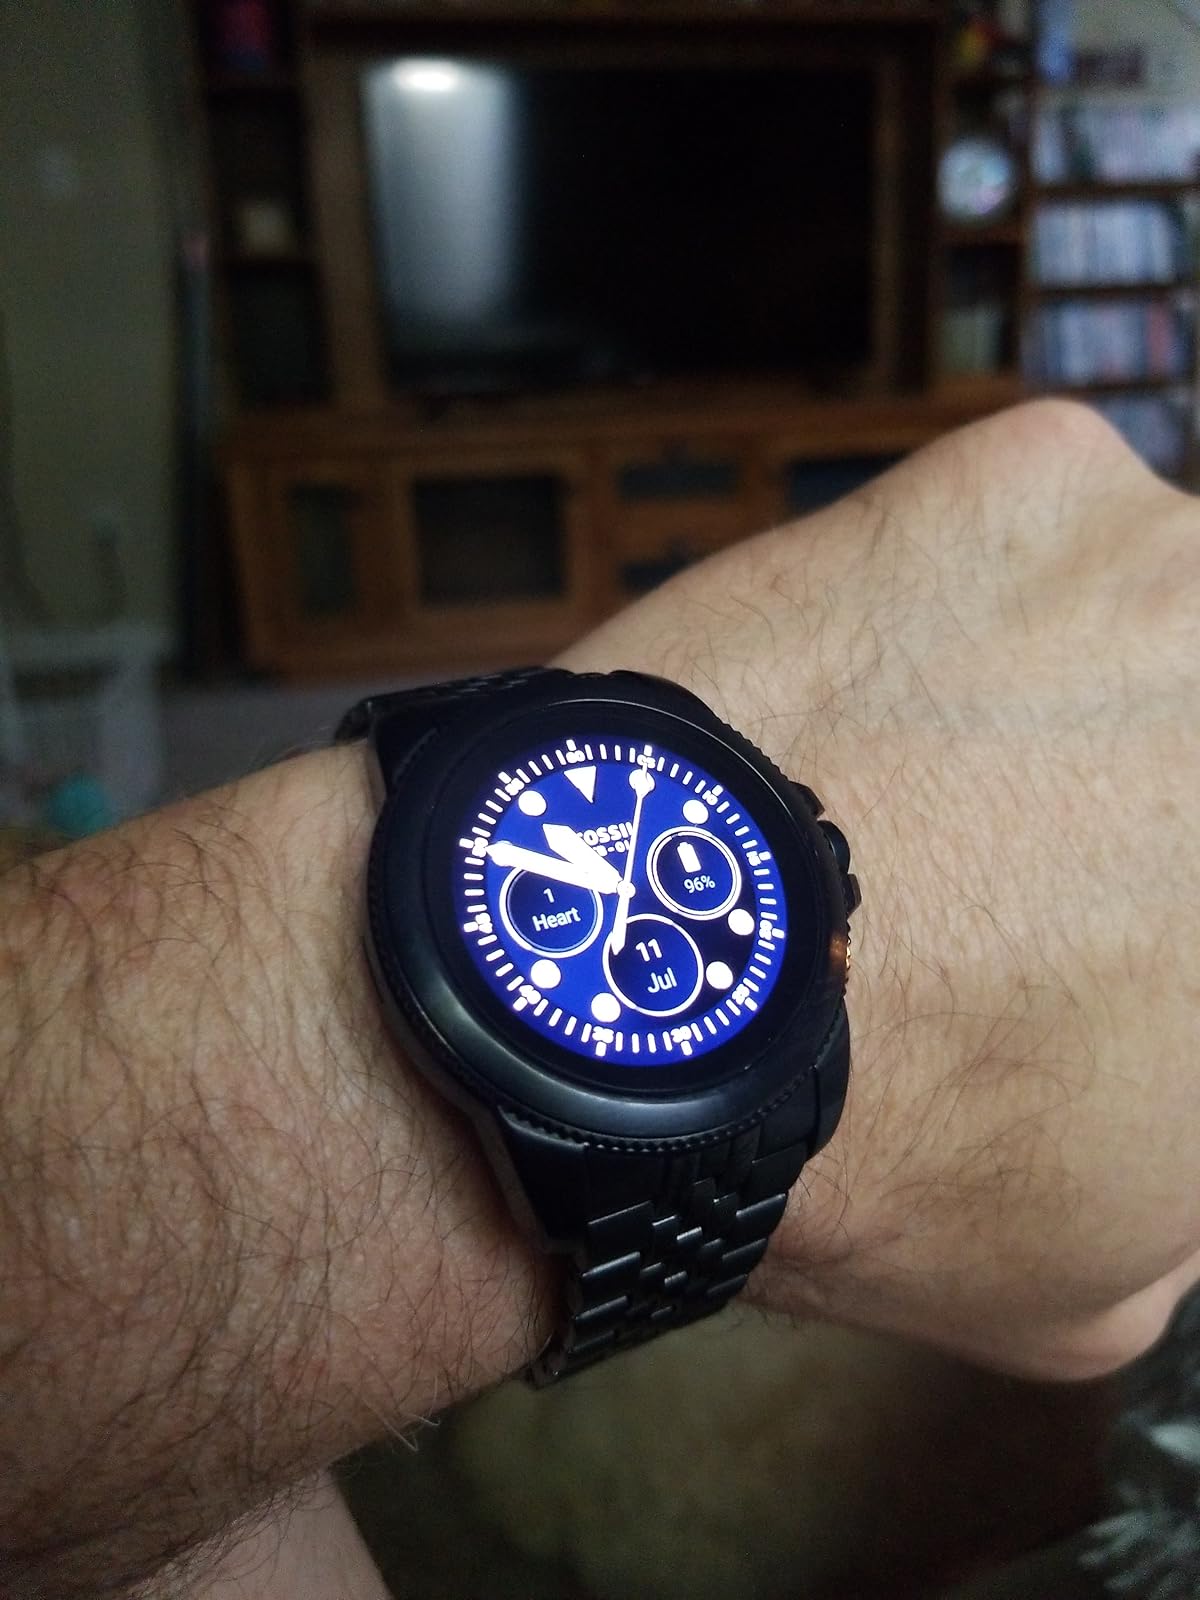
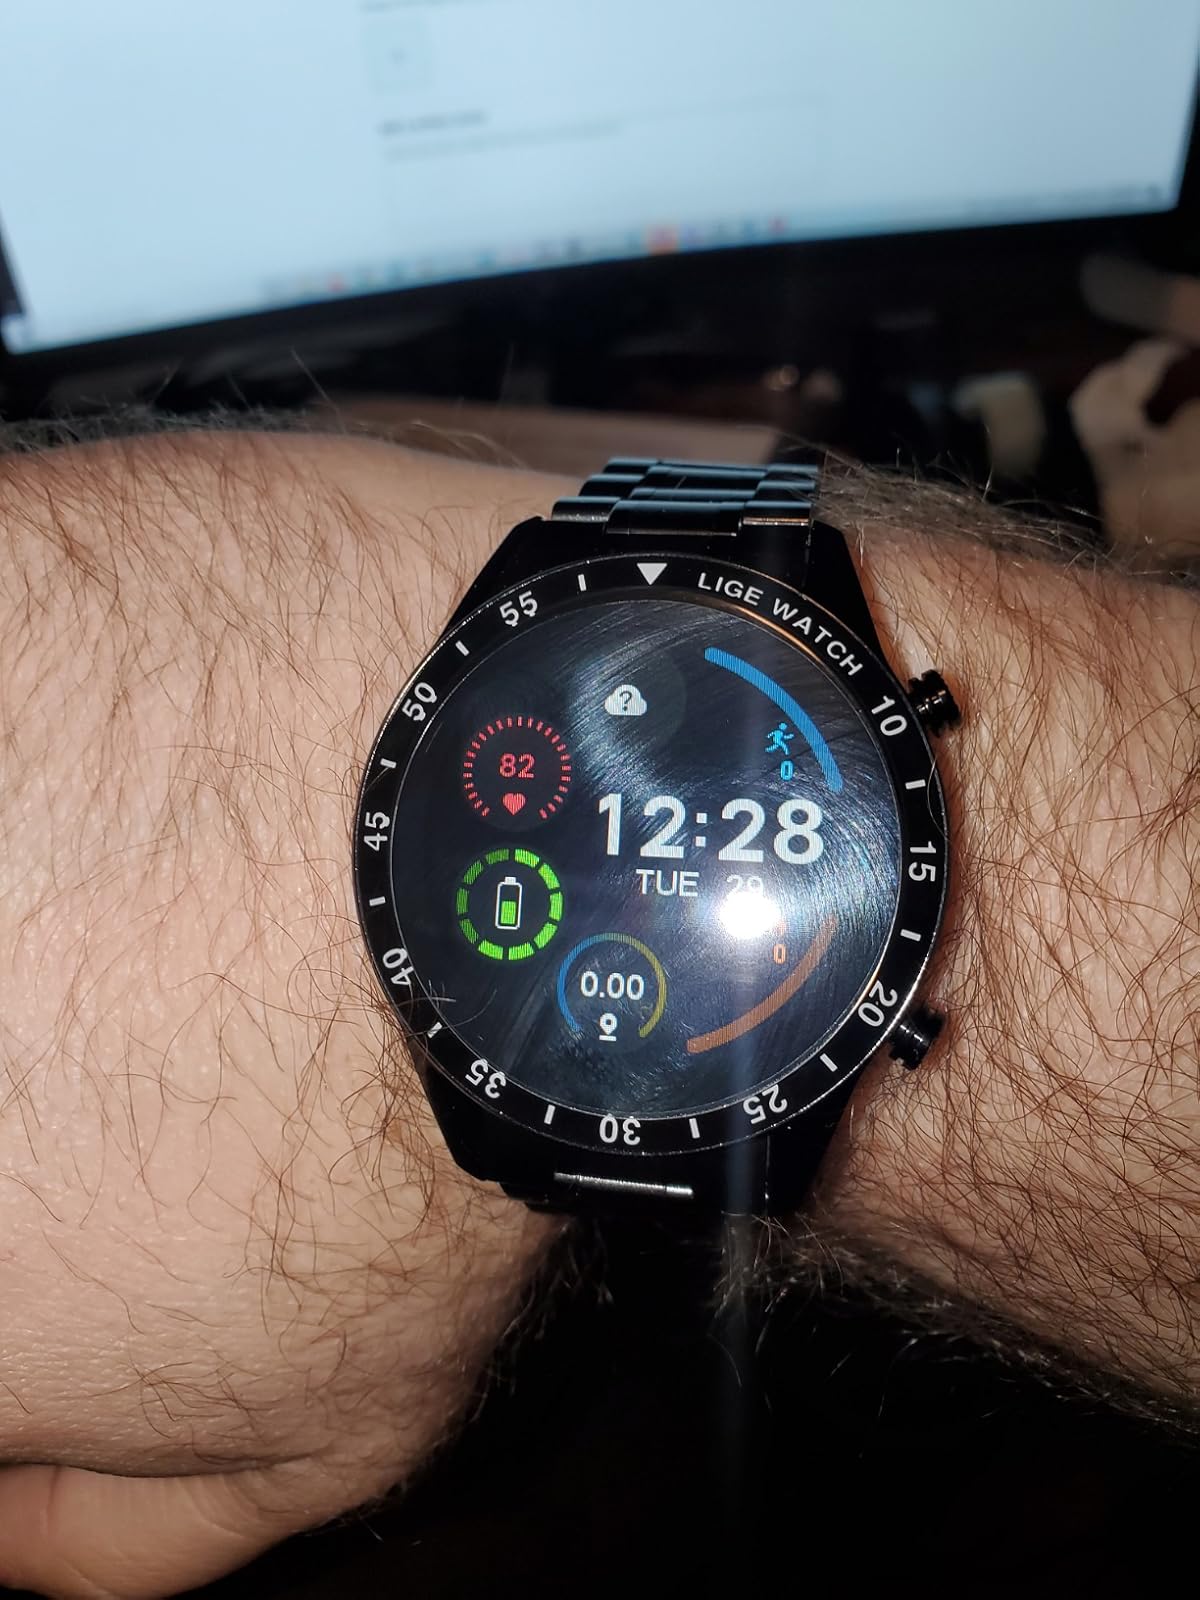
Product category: smartwatch
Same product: no